History of physics

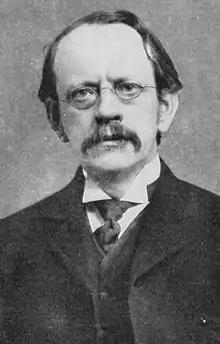
J.J. Thomson (1856–1940), discoverer of electron and isotopy, and inventor of mass spectrometer, received 1906 Nobel Prize in Physics.

In 1860, James Clerk Maxwell worked out the mathematics of the distribution of velocities of the molecules of a gas, known today as the Maxwell-Boltzmann distribution.